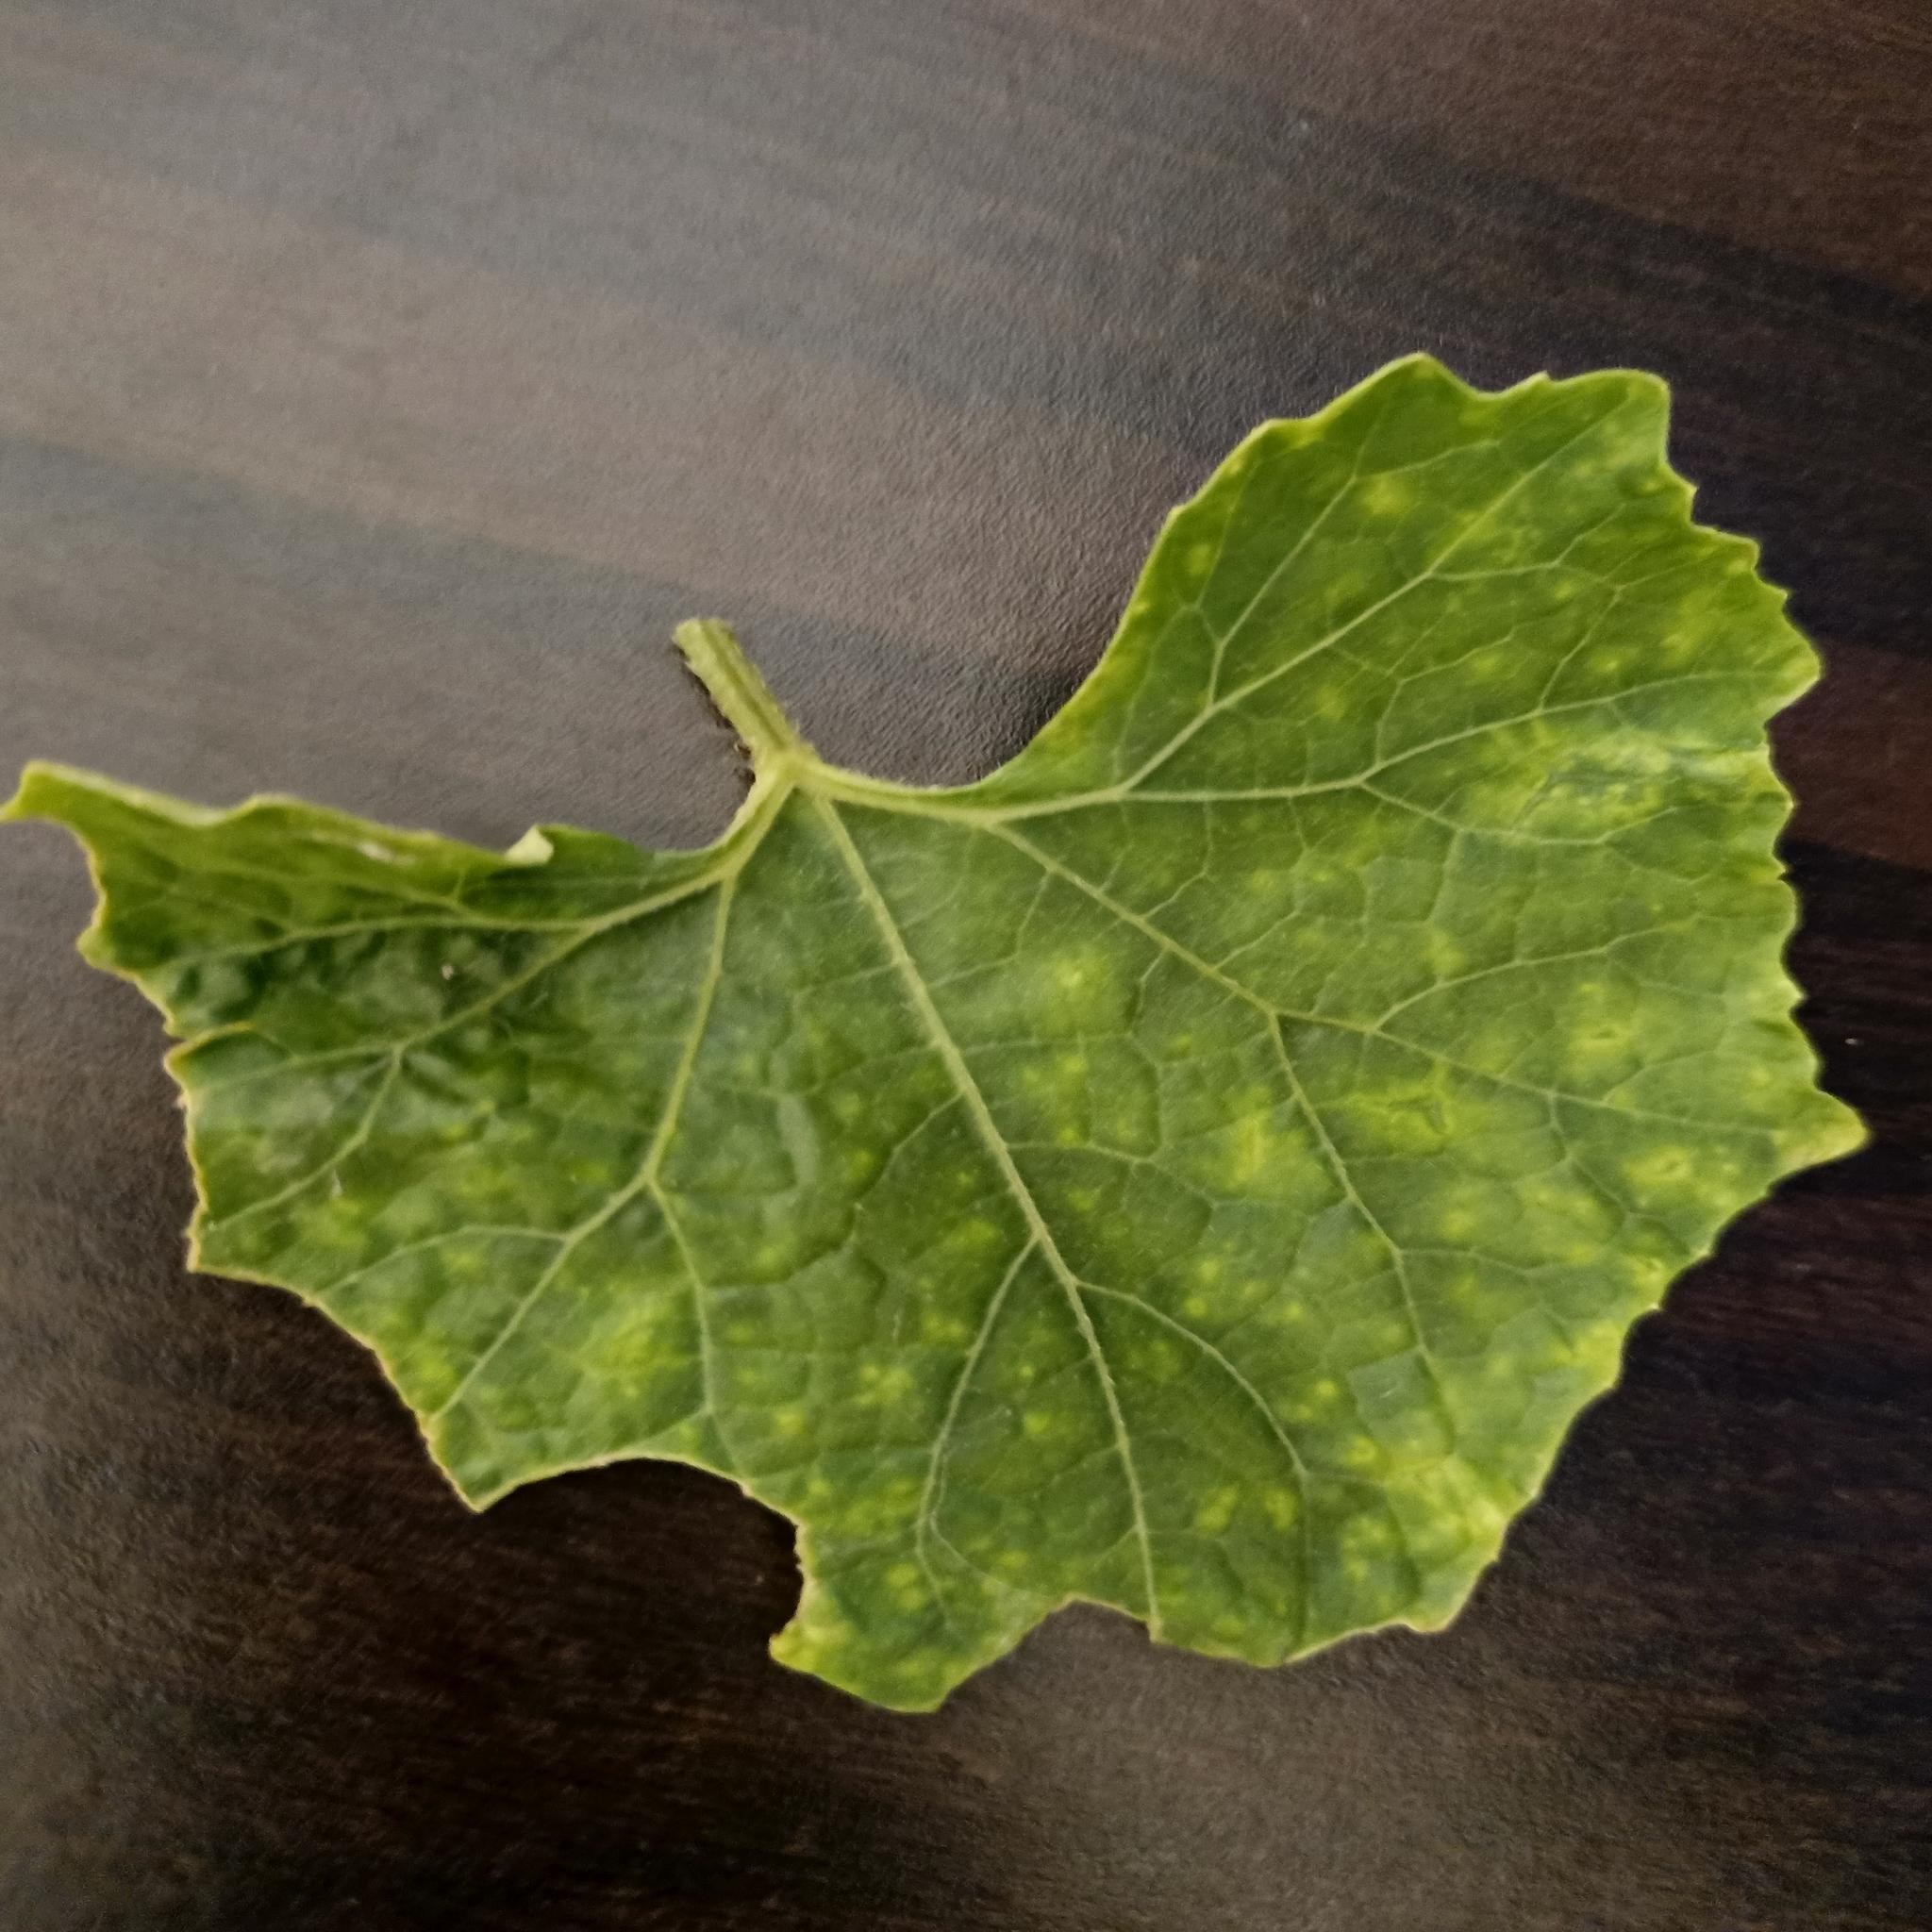
Label: Downy mildew